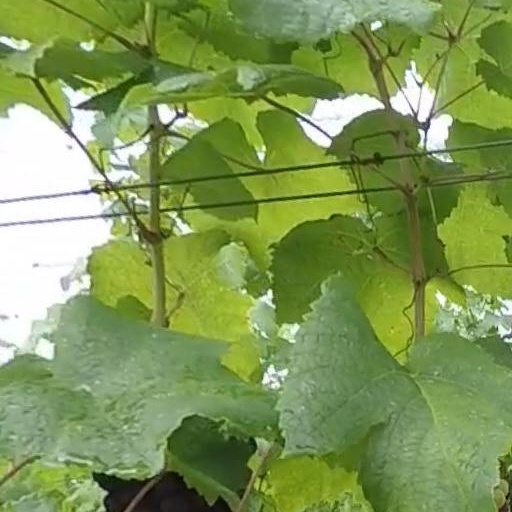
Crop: grape